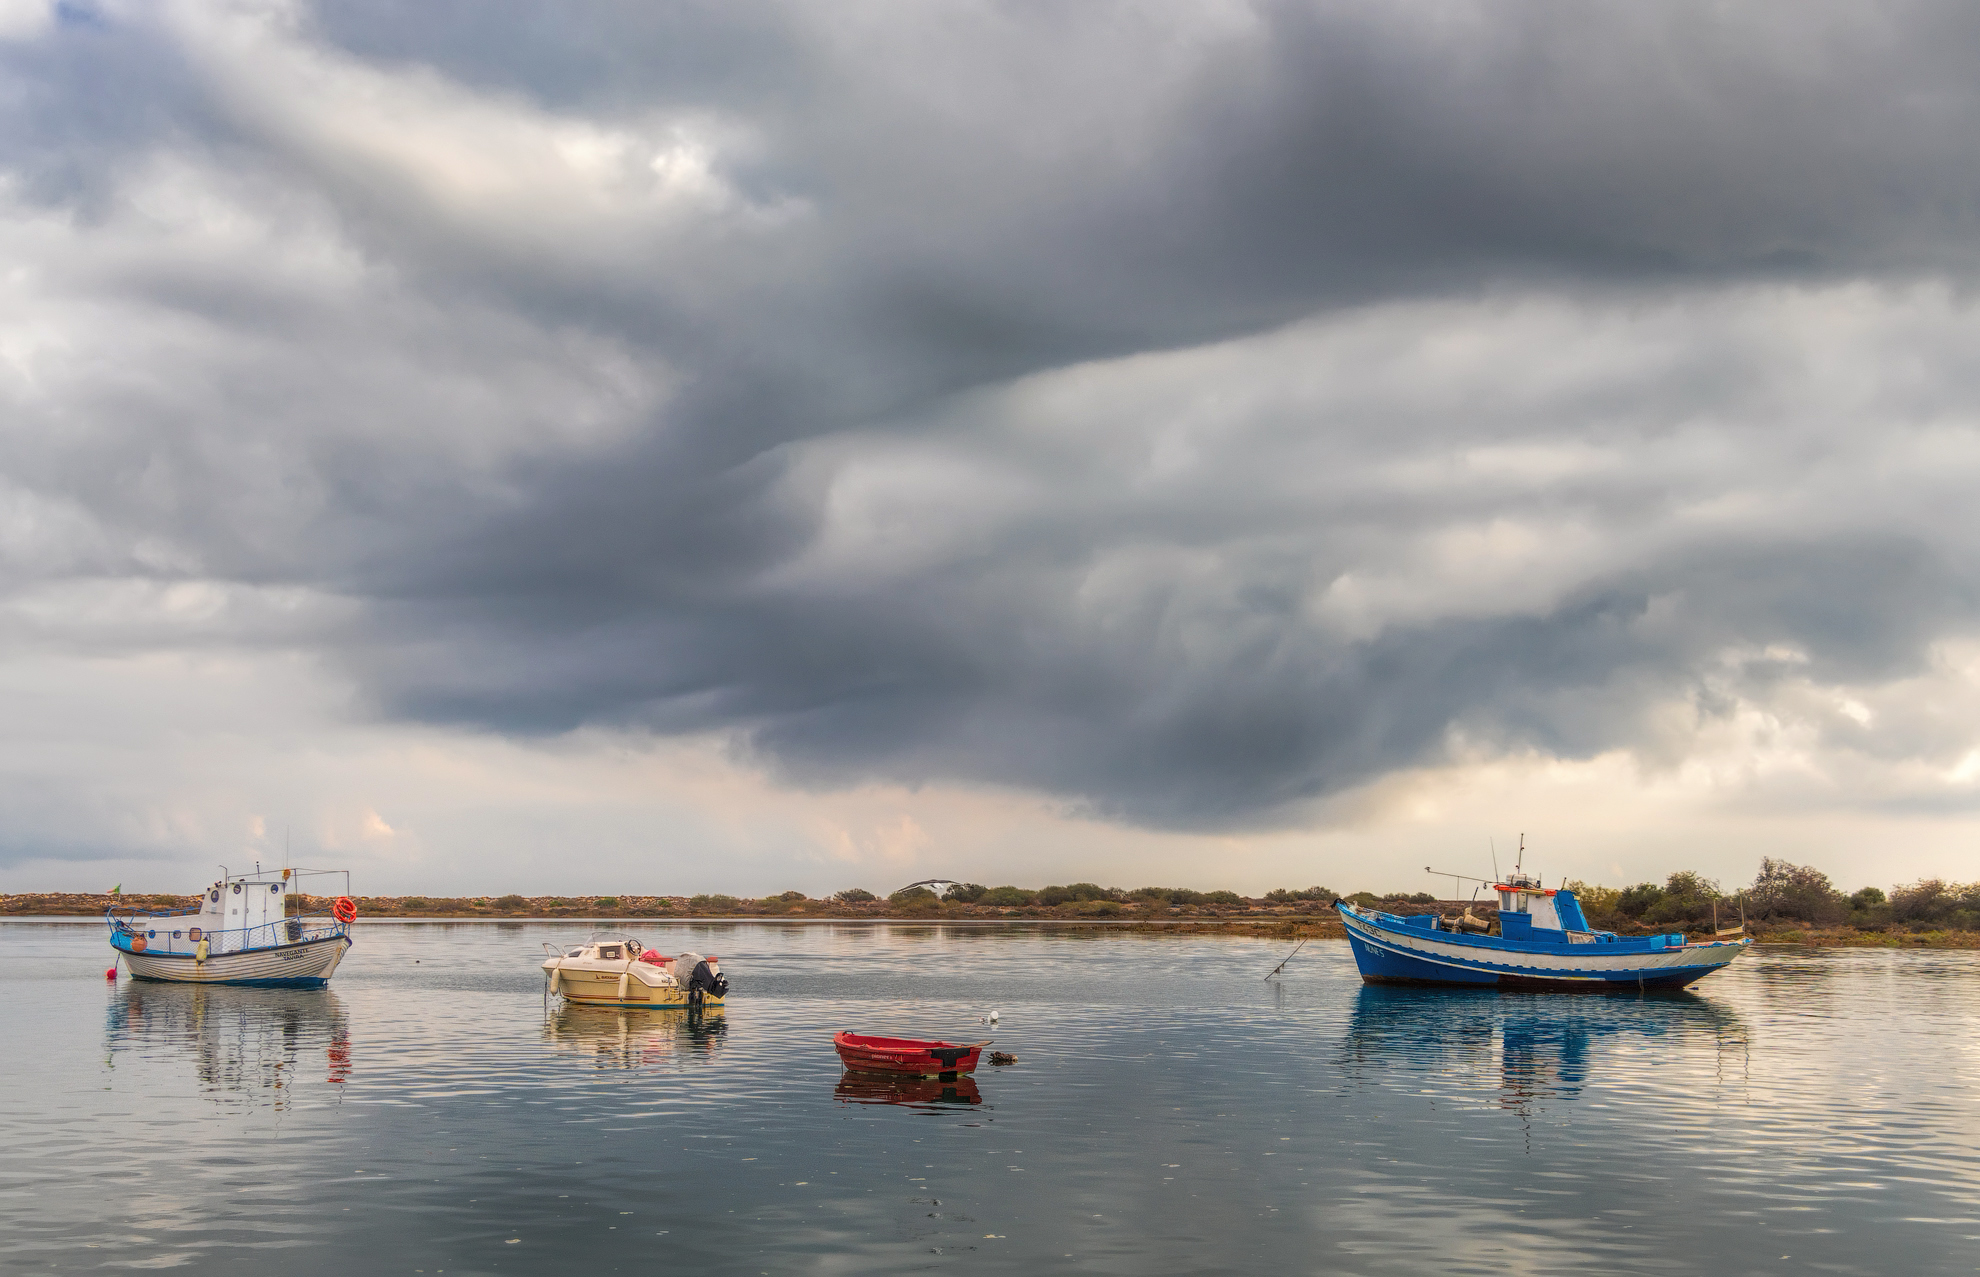
sky, body of water, water transportation, cloud, boat, water, waterway, sea, fishing vessel, daytime, vehicle, calm, river, harbor, watercraft, horizon, reflection, coast, ocean, boating, meteorological phenomenon, lake, cumulus, loch, channel, port, bay